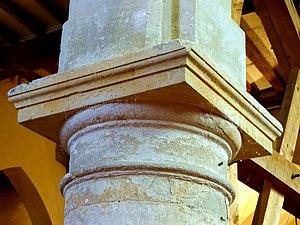
Chapiteau de l'église - voir titre.
L'église Sainte-Geneviève est une église catholique paroissiale située à Puiseux-en-France, dans le Val-d'Oise, en France. Mentionnée pour la première fois en 1119, elle a été reconstruite plusieurs fois. L'édifice actuel est d'un style gothique rustique, ne permettant pas une datation précise. Son plan est rectangulaire, à trois vaisseaux, et mesure cinq travées de longueur. Les trois premières travées correspondent à la nef et ses bas-côtés, et sont simplement plafonnées de bois. La première travée du bas-côté nord est la base du clocher, et sert de porche. Les deux dernières travées correspondent au sanctuaire et ses deux chapelles latérales, et ont été voûtées d'ogives à la Renaissance. Cependant, on trouve un chapiteau gothique flamboyant à l'entrée du chœur, à droite, et des chapiteaux Renaissance n'existent qu'au début de la nef, au sud, et dans la chapelle latérale nord, dédiée à Sainte-Geneviève. La chapelle latérale sud, dédiée à la Vierge Marie, a été reprise à la période moderne, de même que toutes les fenêtres du côté sud et l'unique baie occidentale.